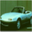
Label: automobile